Tawawa House

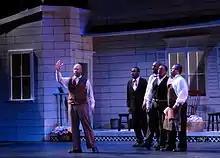
Scene from a 2014 revival of "Tawawa House" in Modesto, California

Tawawa House is an opera written by Zenobia Powell Perry in 1985. It premiered at Central State University in 1987. A fully staged revival took place in 2014 in Modesto, California.